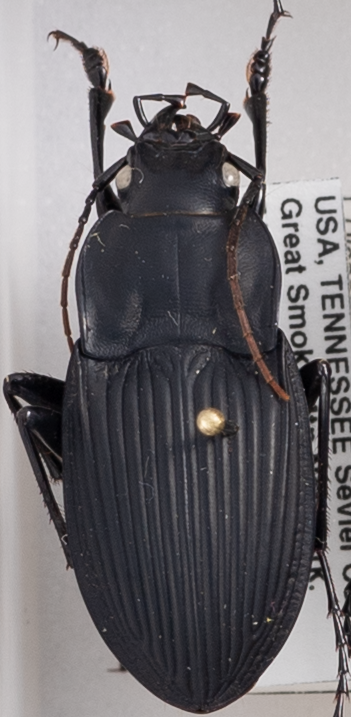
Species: Dicaelus dilatatus
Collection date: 2019-04-30
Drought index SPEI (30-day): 1.13
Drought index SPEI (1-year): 2.09
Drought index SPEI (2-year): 2.09